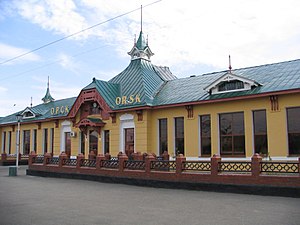
Orsk
Orsk er en by i Orenburg oblast i Den Russiske Føderation], der ligger på steppen omkring 100 km syd for den sydligste udløber af Uralbjergene. Byen strækker sig på begge sider af Uralfloden. Da denne flod betragtes som grænsen mellem Europa og Asien, kan Orsk siges at ligge i begge kontinenter. Orsk har 230.414 indbyggere, og et areal på 621.33 km², hvilket placerer den som en af ti russiske byer med størst areal.